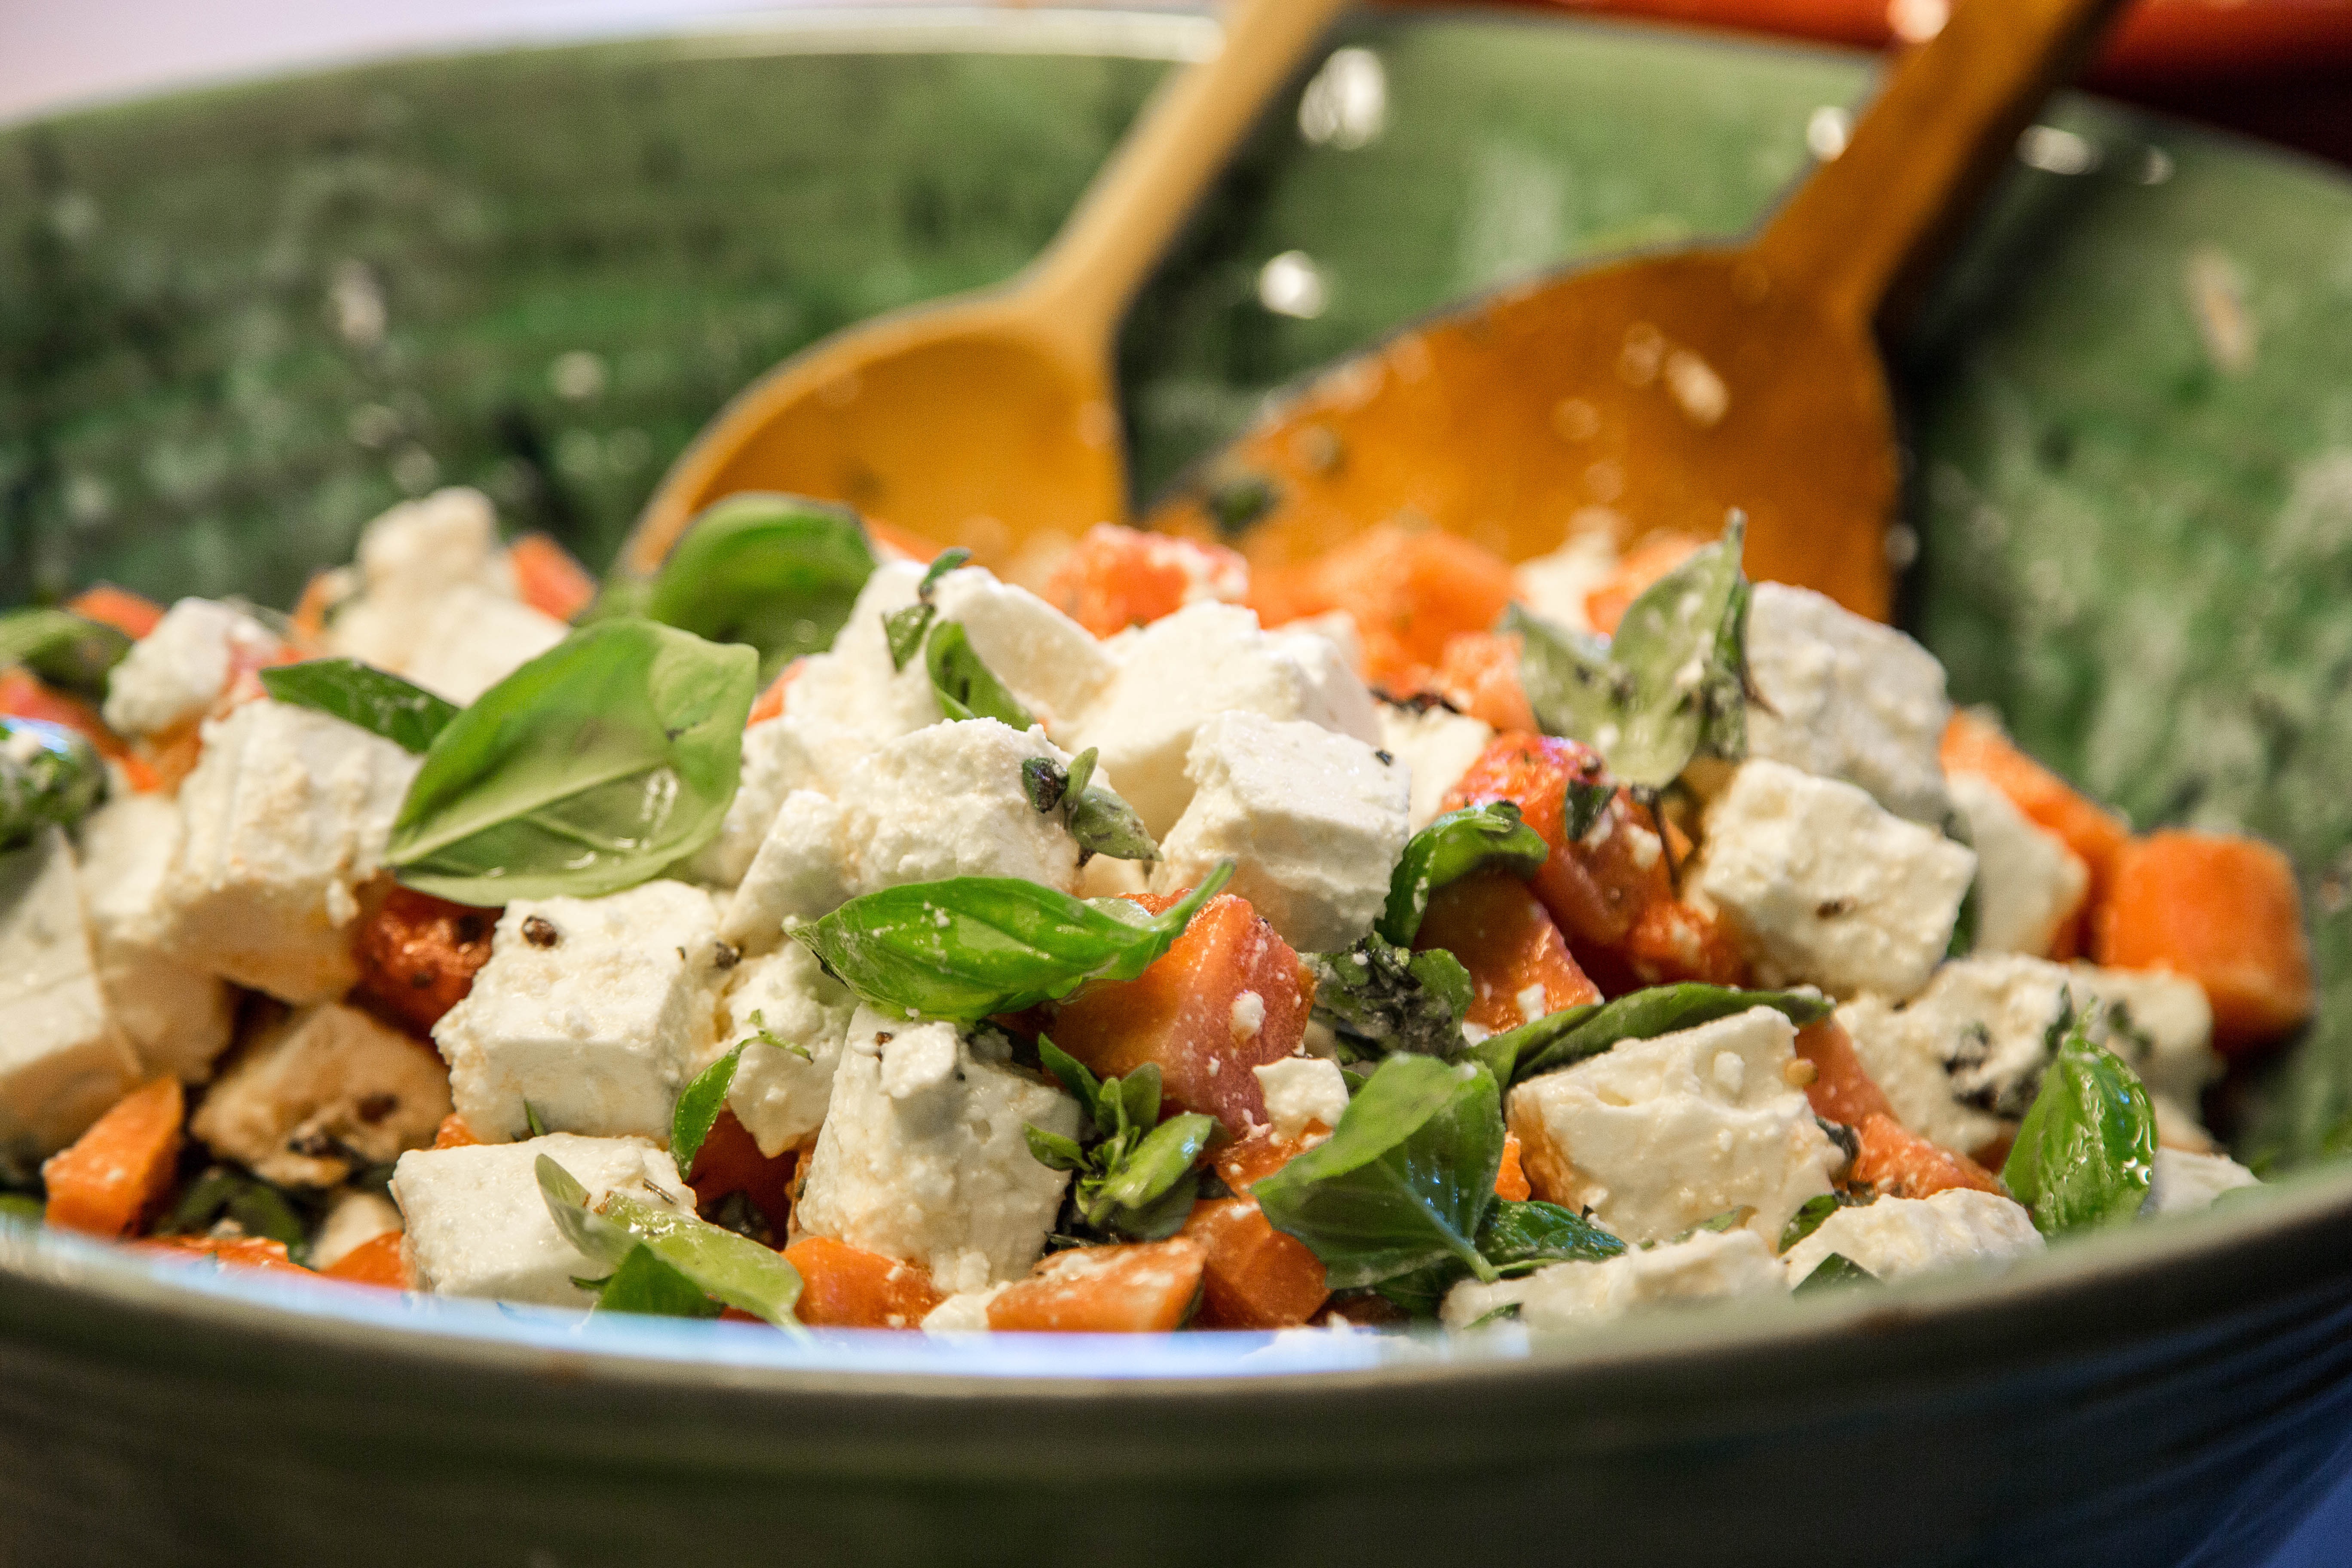
dish, meal, food, salad, produce, vegetable, healthy, eat, cuisine, delicious, basil, caesar salad, feta cheese, feta